Ratskeller

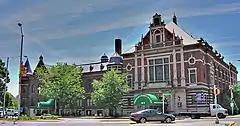
The former "Das Deutsche Haus" in Indianapolis, today known as the Athenaeum

The Athenæum (Das Deutsche Haus) Ratskeller restaurant in Indianapolis, known as the Athenaeum, received historic landmark status and has served Bavarian cuisine since 1894.